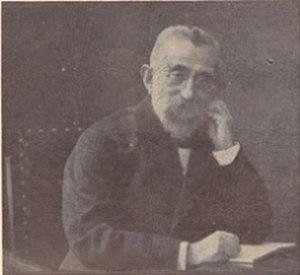
Abraham Berliner est un théologien et historien juif allemand, né le 2 mai 1833 à Obersitzko dans le grand-duché de Posen en Prusse et décédé le 21 avril 1915 à Berlin.